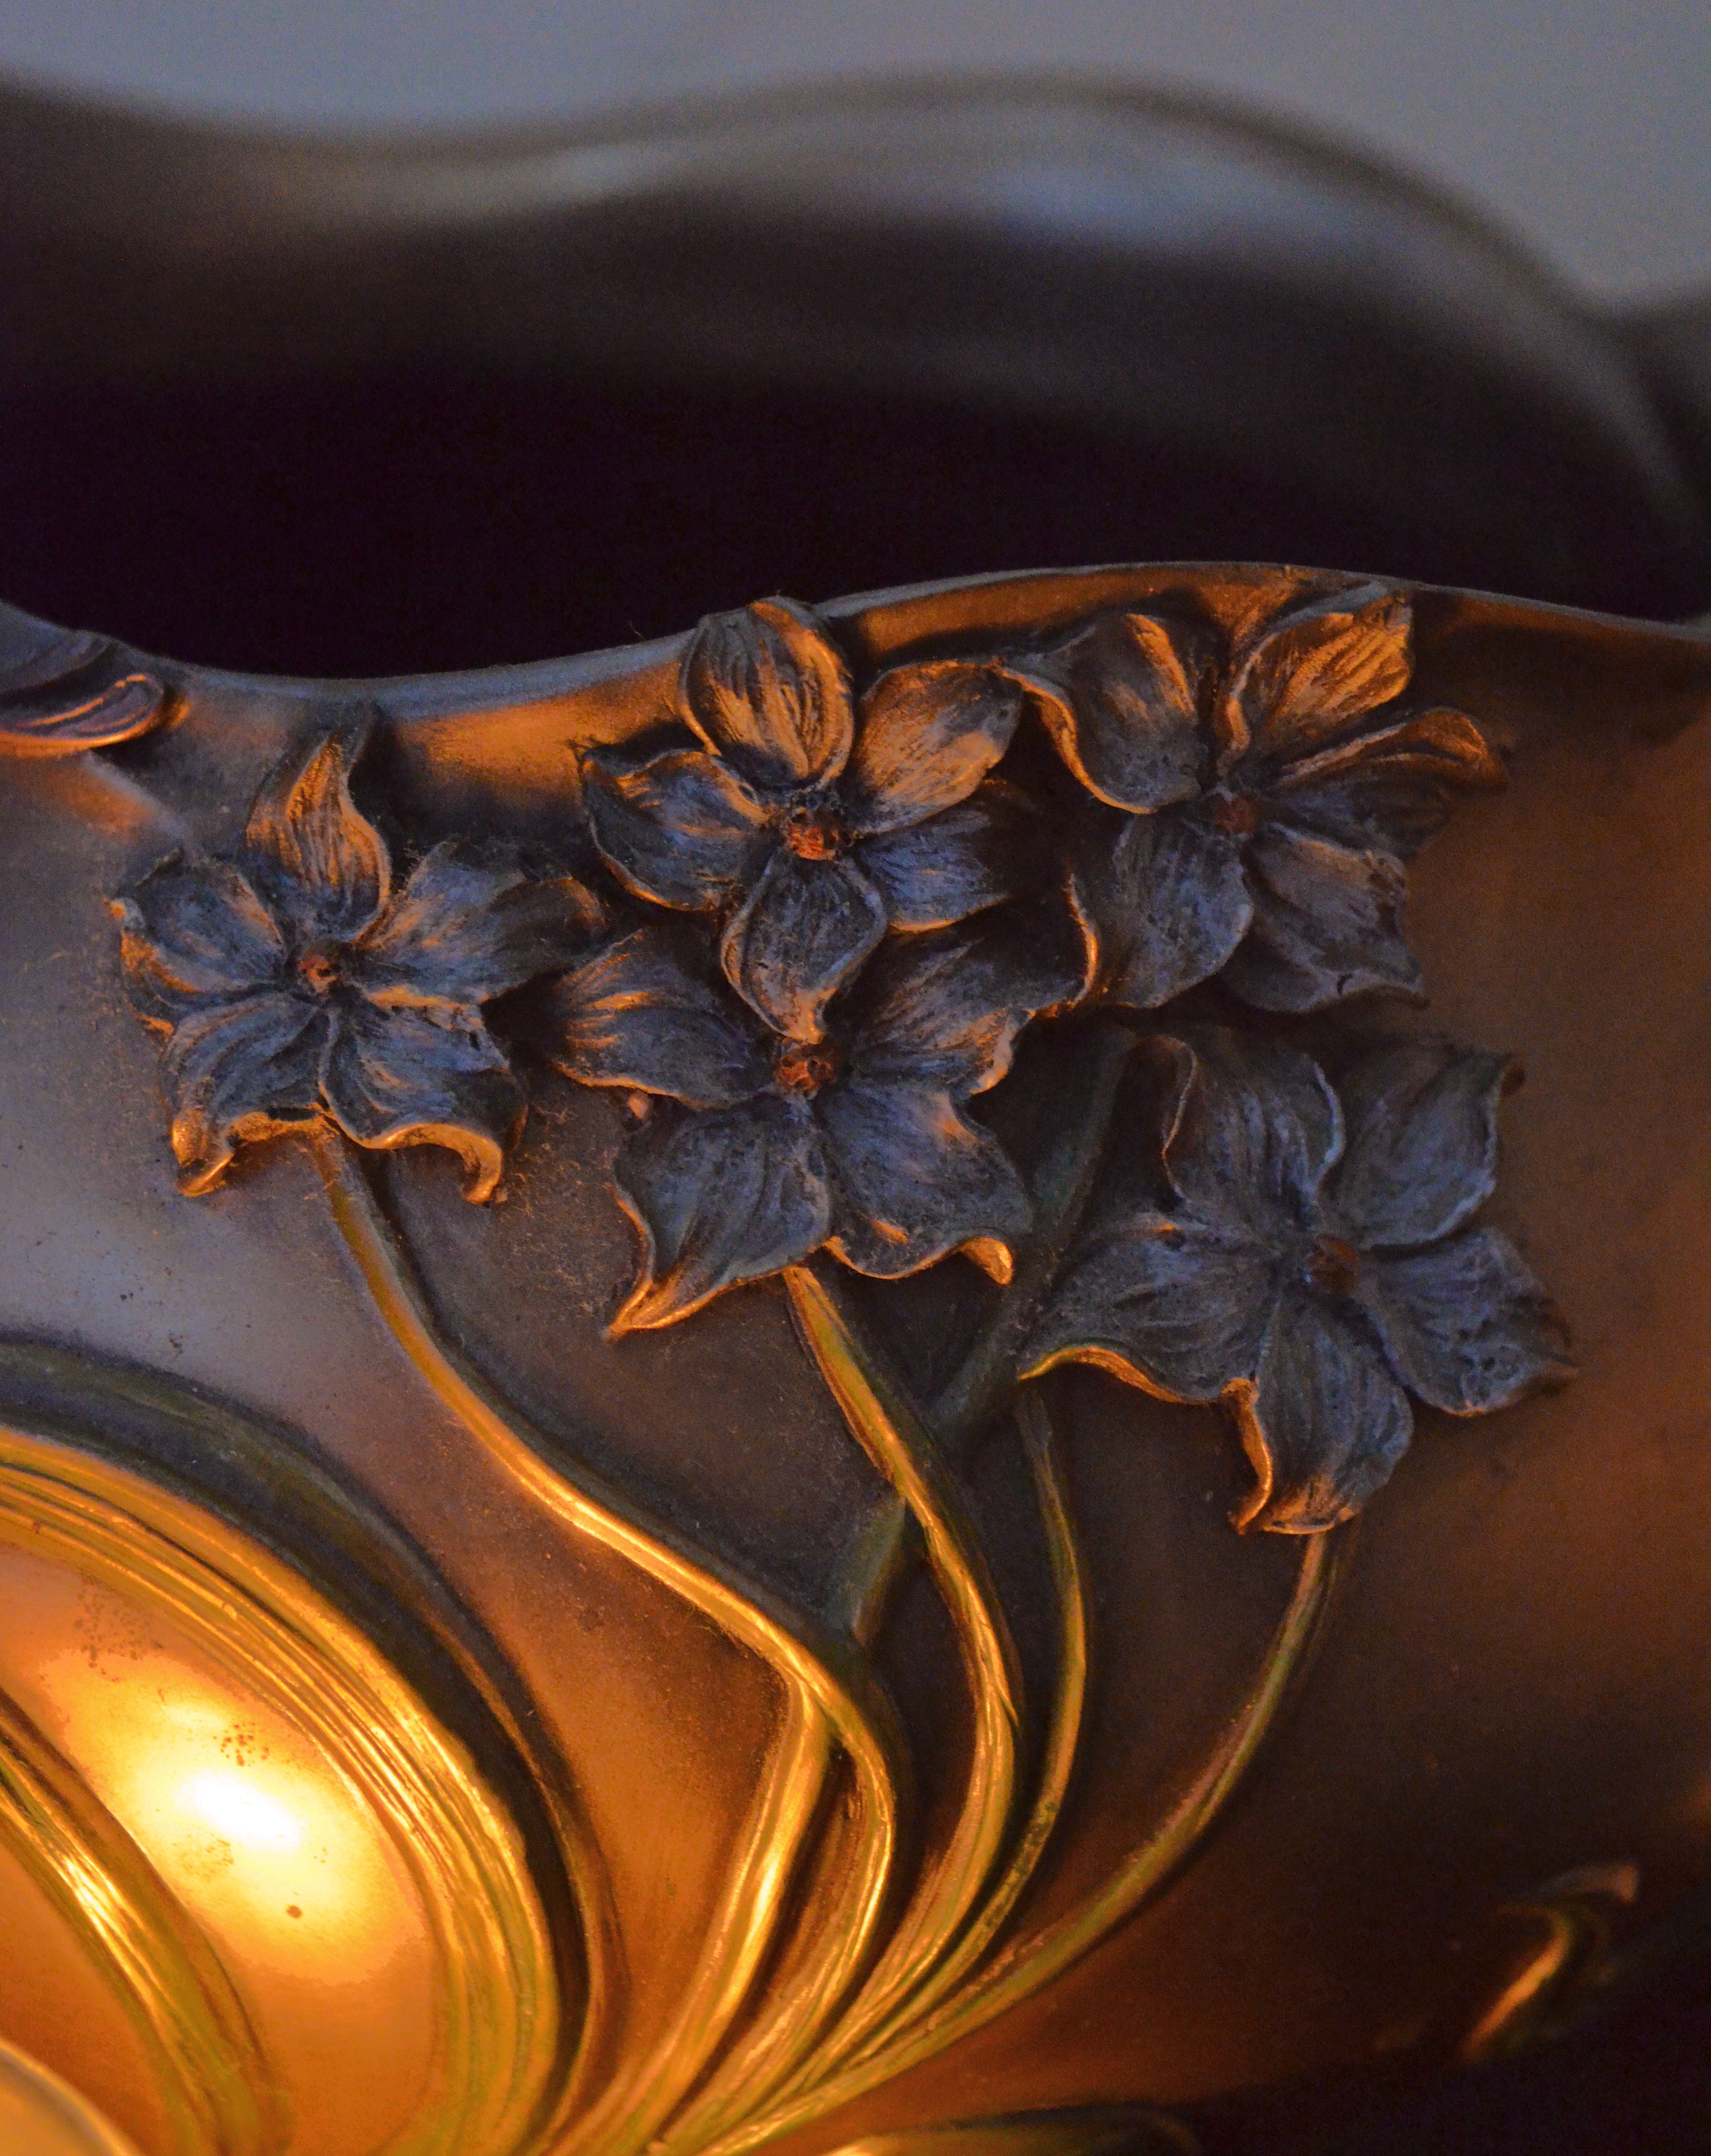
plant, wood, leaf, flower, petal, floral, vase, produce, lighting, design, ornamental, art nouveau, light and shade, macro photography, flavor, candlelit, still life photography, ornamental flowers, organic pattern